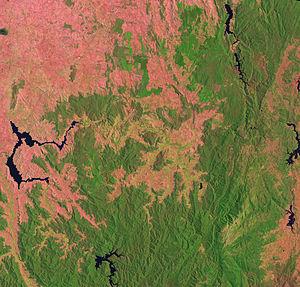
Le mont Kosciuszko est le point culminant du sous-continent australien, ce qui lui vaut, non sans controverses, d'être classé sur la liste de Bass des sept sommets et en fait la montagne la plus aisée à gravir parmi ceux-ci. Le sommet fut officiellement vaincu en 1840 par l'explorateur polonais Paweł Edmund Strzelecki qui en profita pour le nommer en l'honneur de son compatriote Tadeusz Kościuszko. En raison de l'exploitation de la montagne par les bergers, puis du développement touristique et enfin des travaux d'aménagement hydrographique, le milieu naturel, caractérisé par une flore alpine unique en Australie, est fragilisé. La zone est protégée en 1944 puis classée officiellement au sein du parc national du Kosciuszko en 1967.